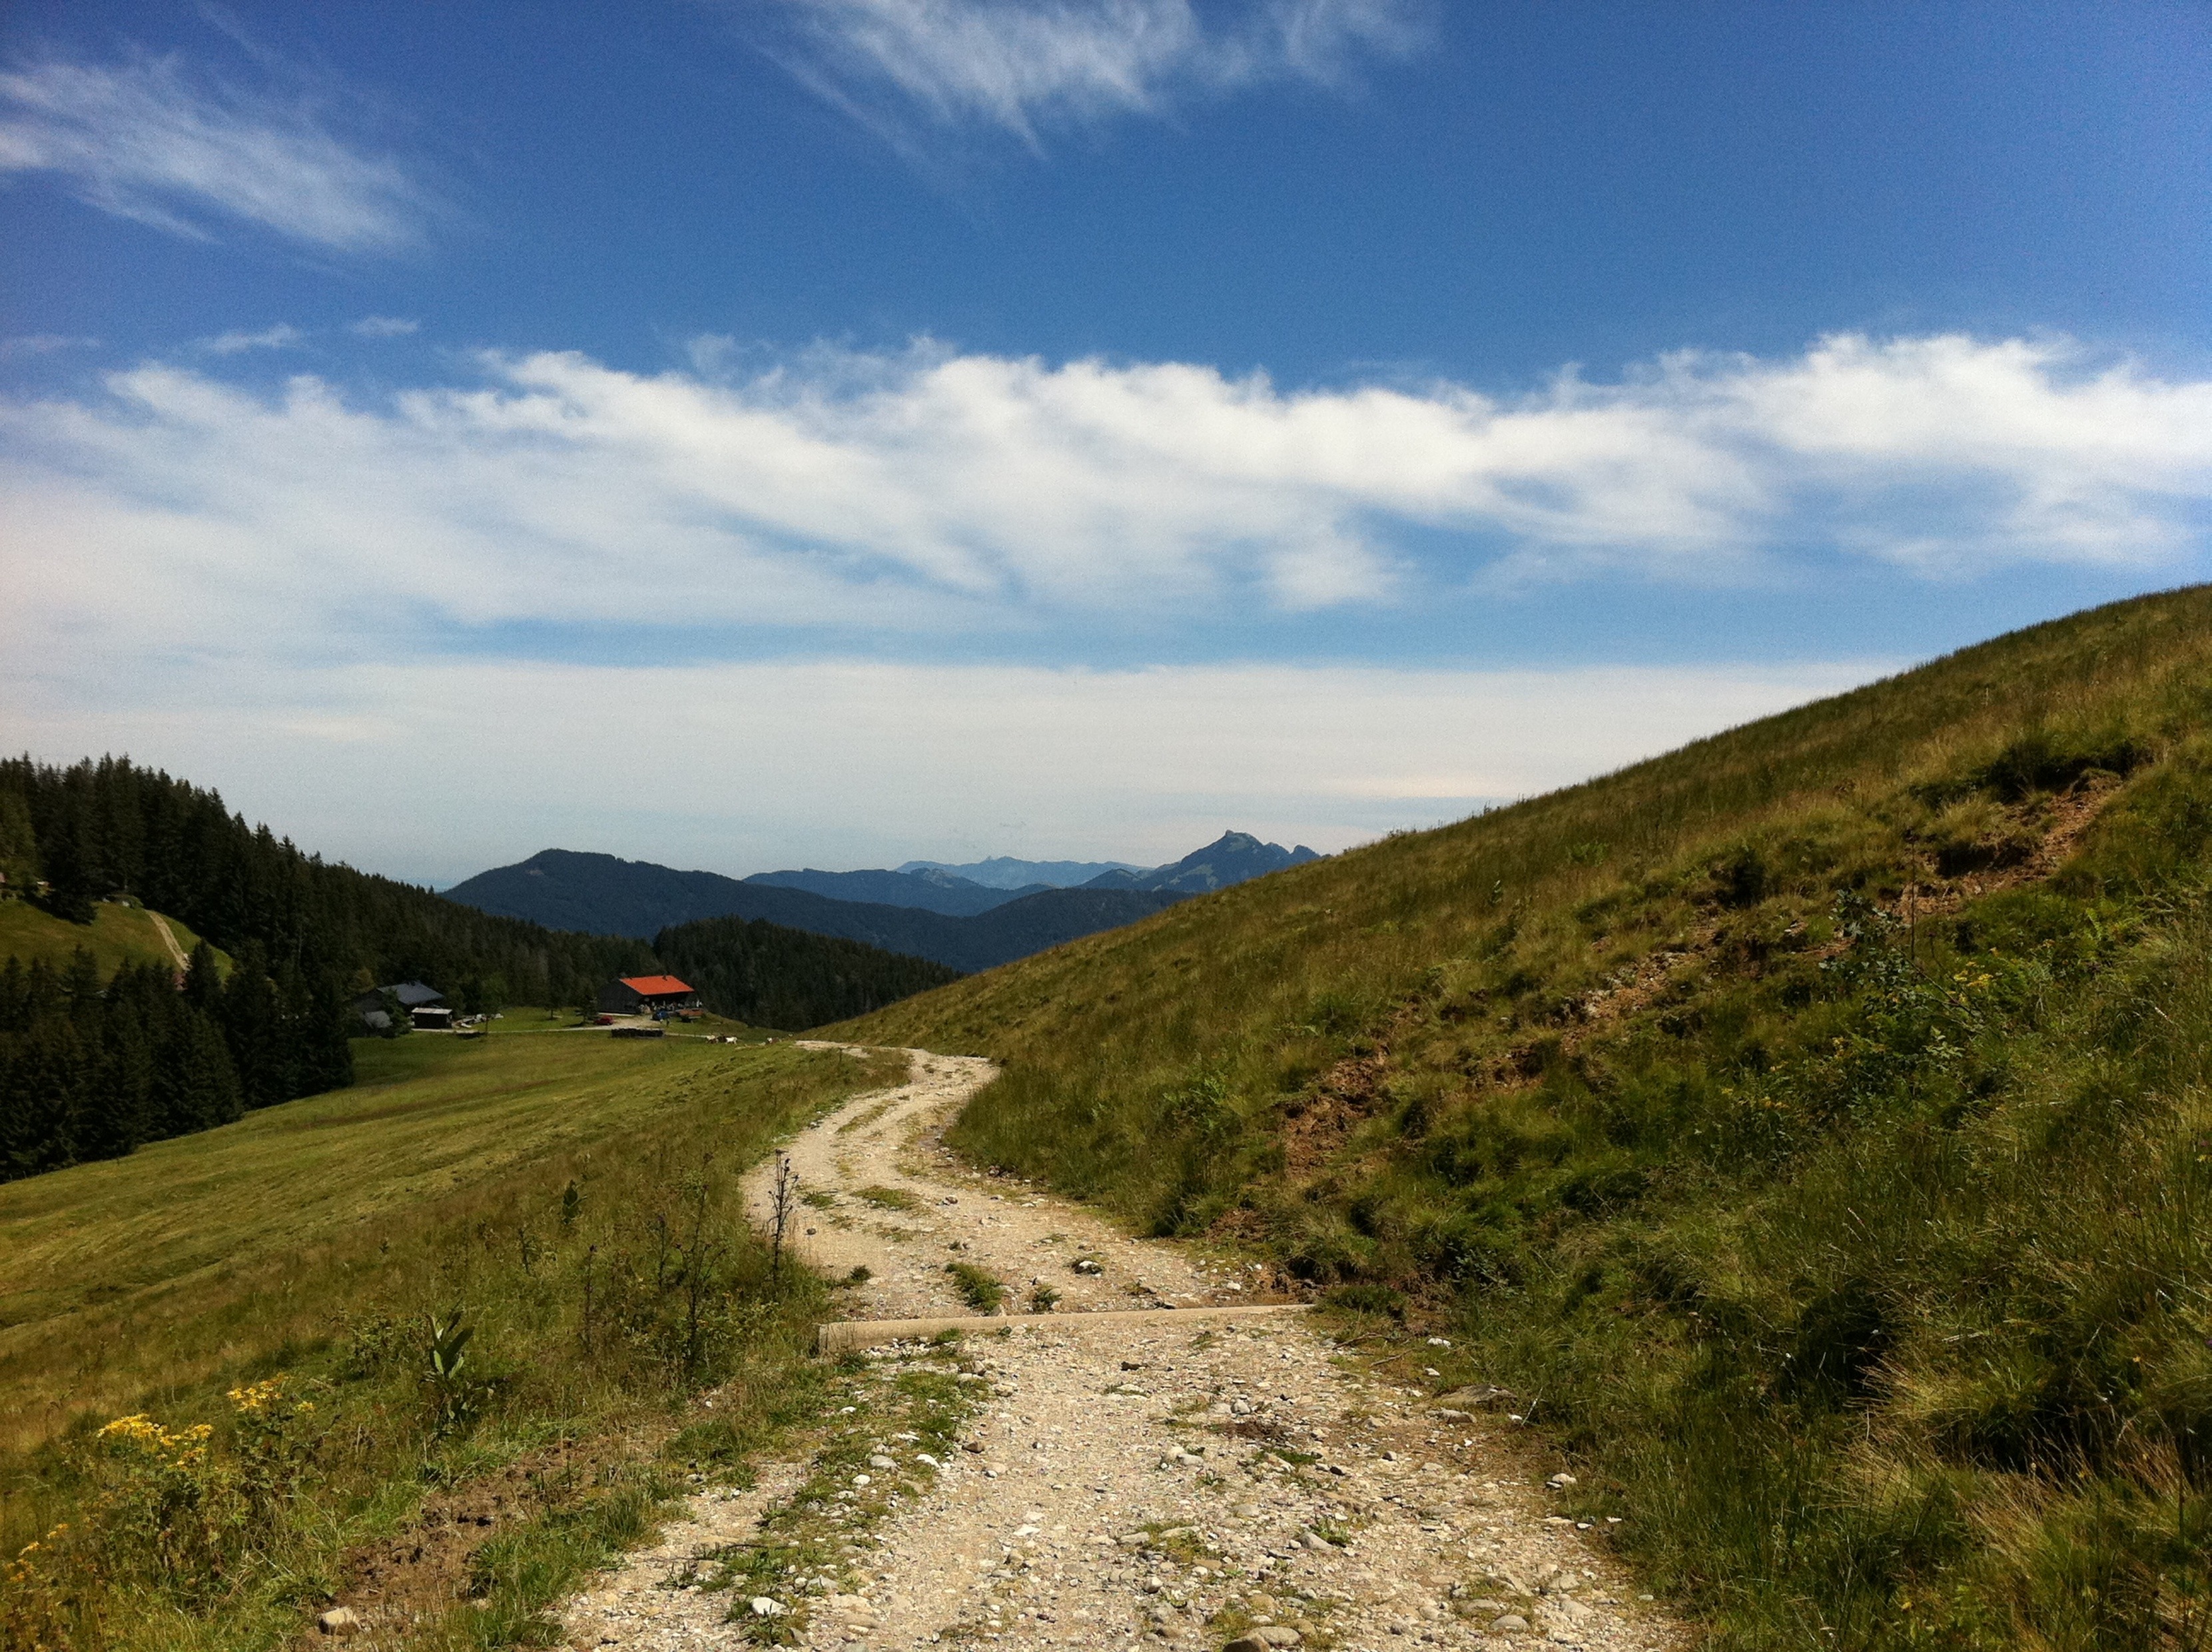
landscape, grass, walking, mountain, cloud, sky, road, trail, meadow, prairie, hill, valley, mountain range, blue, highland, ridge, mountains, grassland, plateau, fell, loch, away, ecosystem, rural area, mountain pass, geographical feature, mountainous landforms